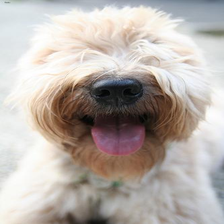
Species: dog
Breed: wheaten terrier